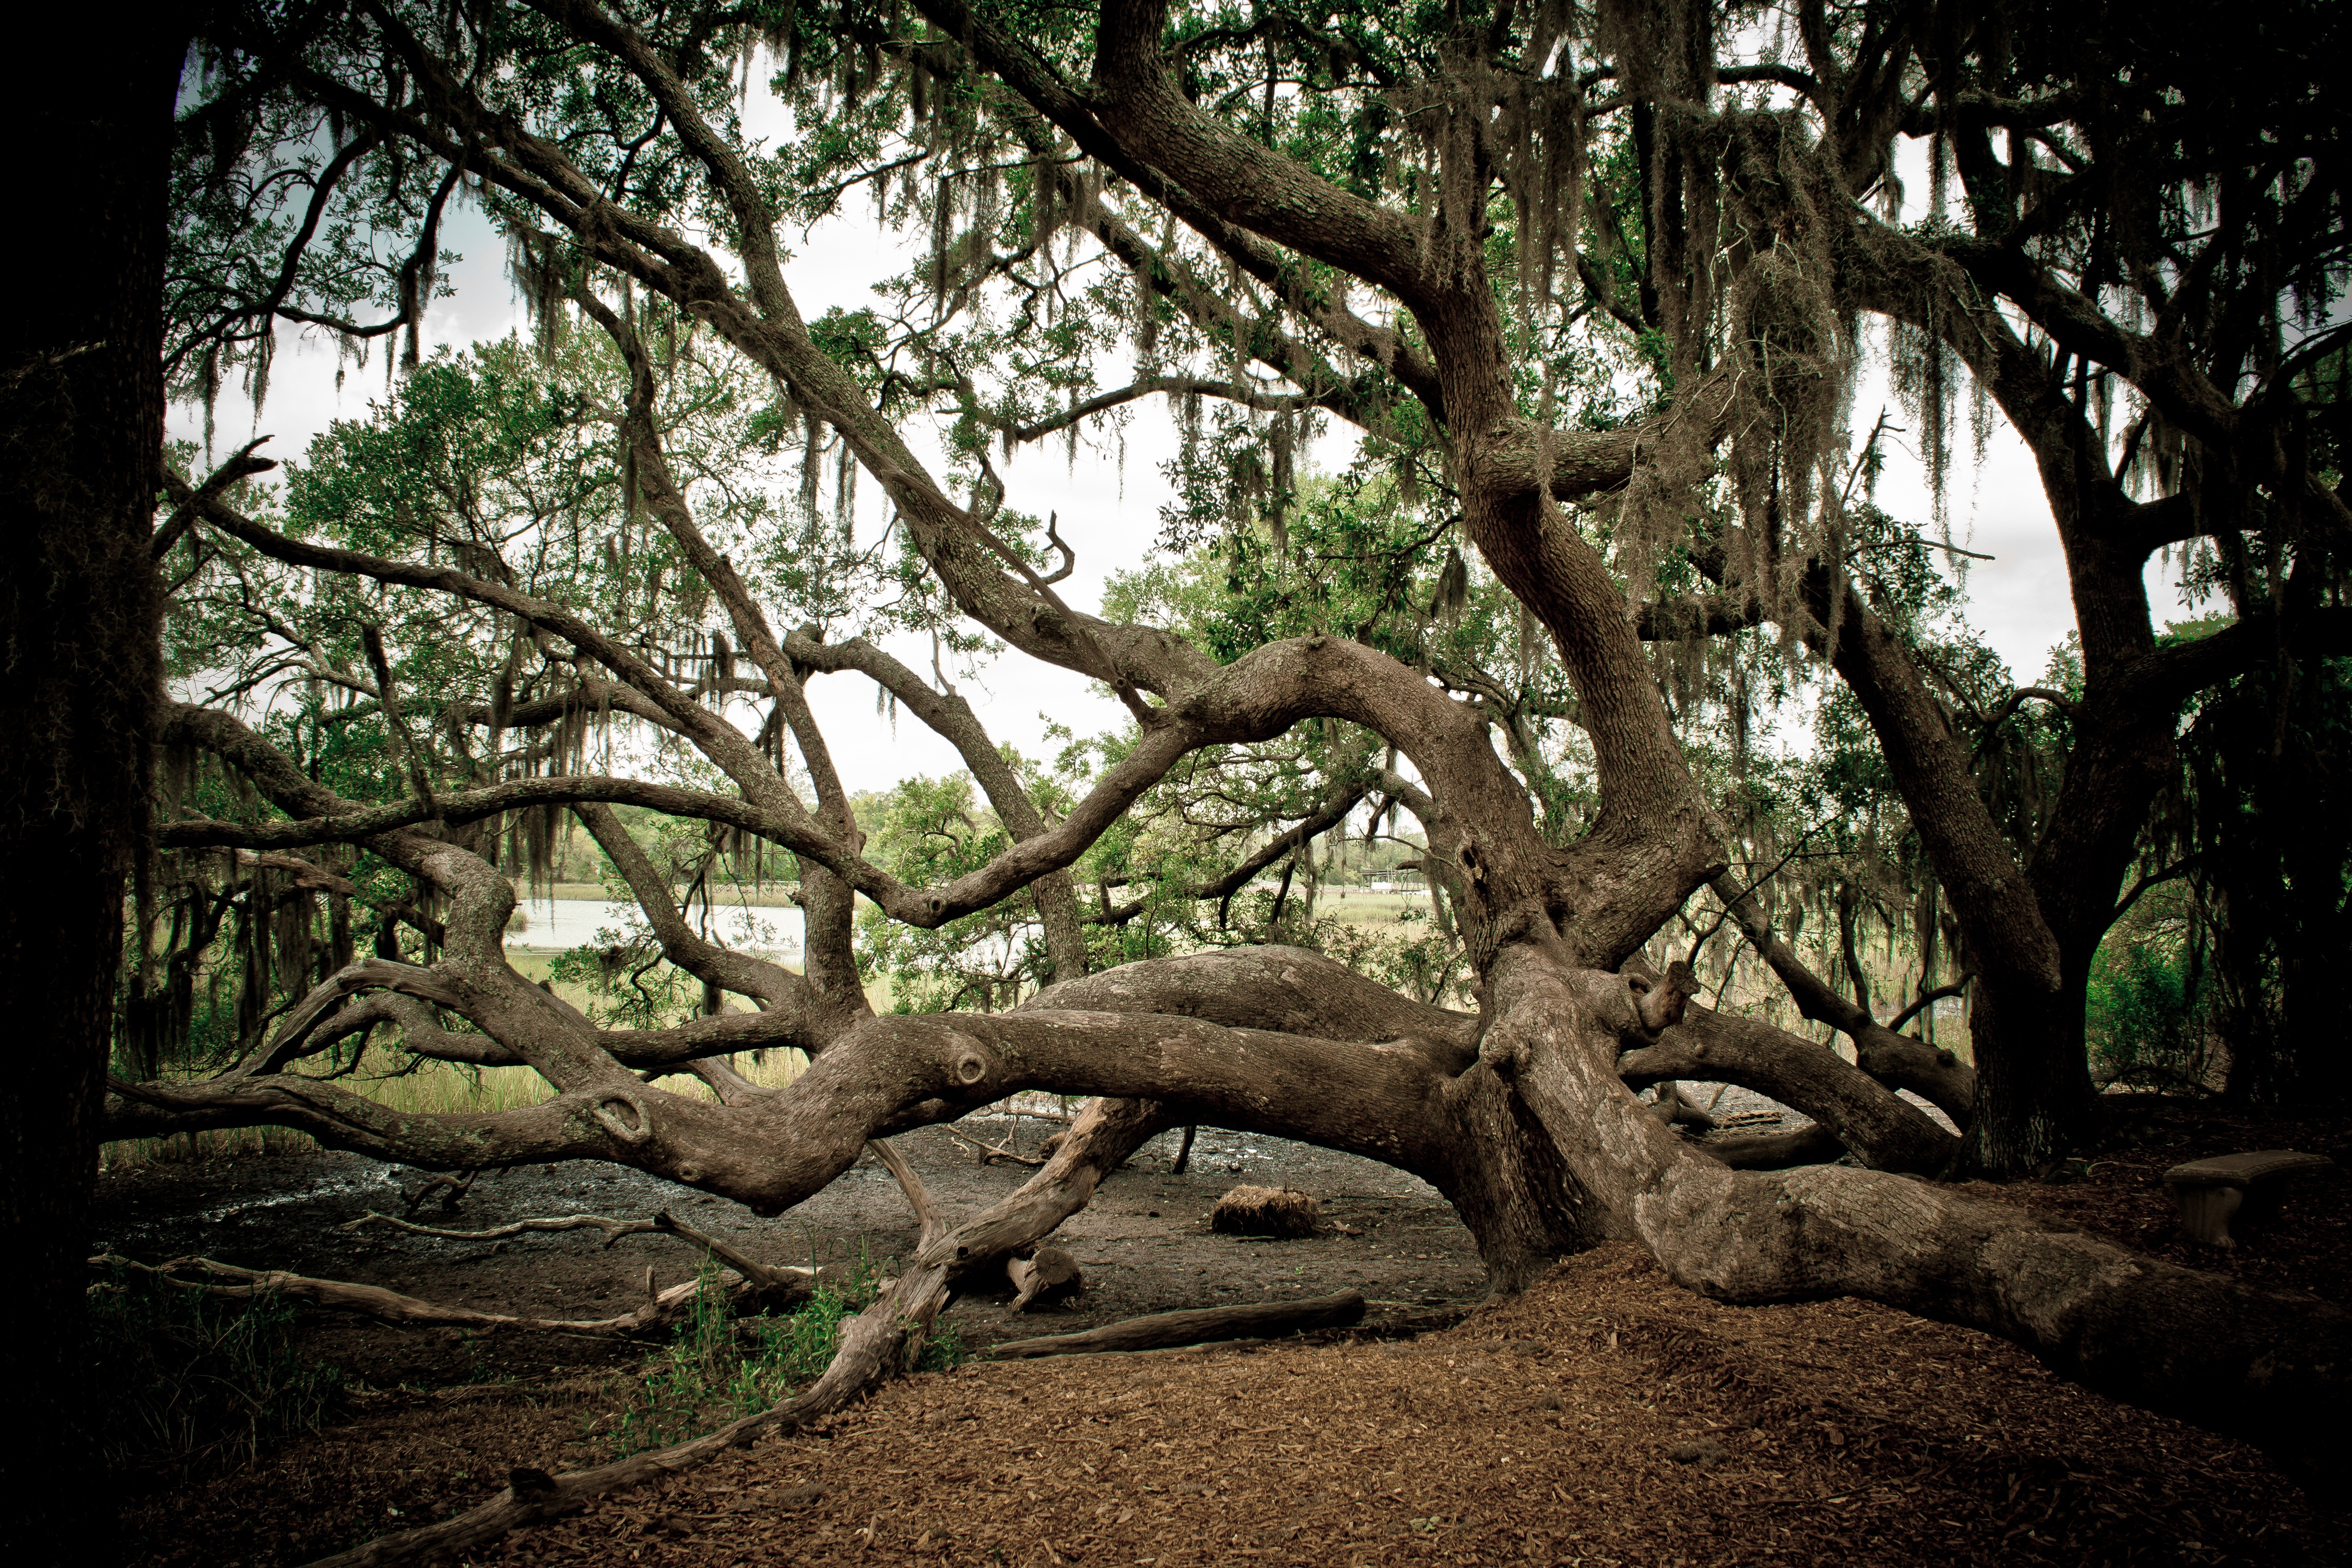
tree, nature, forest, outdoor, branch, growth, plant, wood, sunlight, leaf, flower, trunk, green, jungle, natural, botany, climbing, flora, tree trunk, deciduous, grove, scene, woodland, habitat, natural environment, woody plant